Across the Wide Missouri (film)

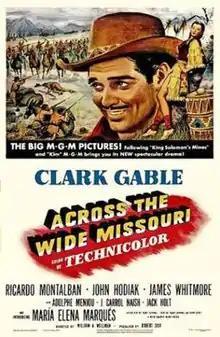
Theatrical release poster

Across the Wide Missouri is a 1951 American Technicolor Western film based on historian Bernard DeVoto's eponymous 1947 book. The film dramatizes an account of several fur traders and their interaction with the Native Americans.